Answer in natural language. Which object is closer to the camera taking this photo, brown wooden chair with soft cushion or simple brown wooden desk? Choose between the following options: brown wooden chair with soft cushion or simple brown wooden desk
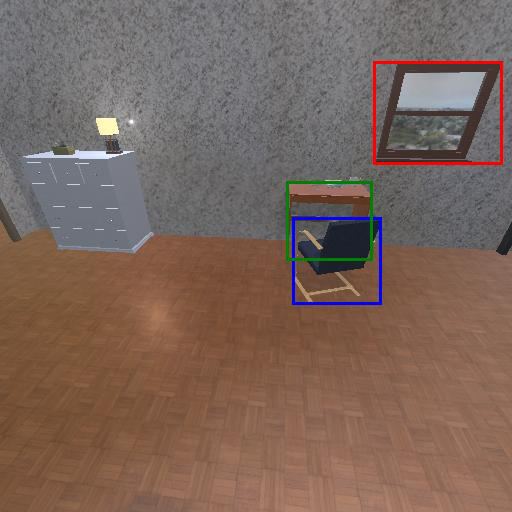
<answer>brown wooden chair with soft cushion</answer>